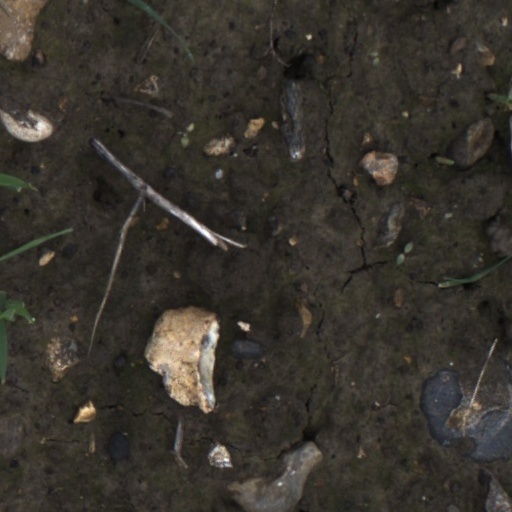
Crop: wheat